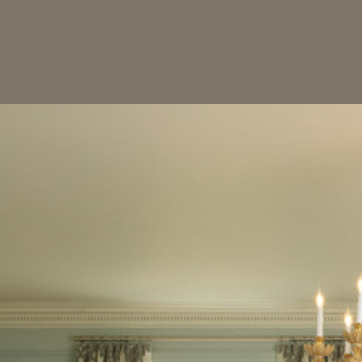
Material: painted